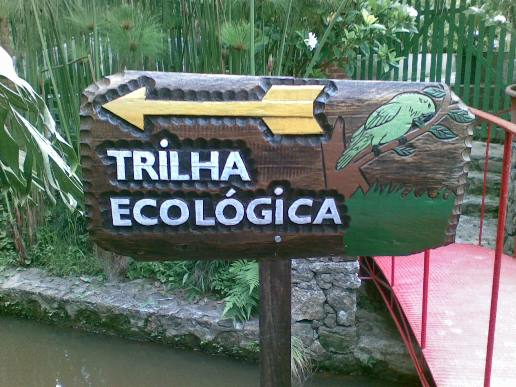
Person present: No